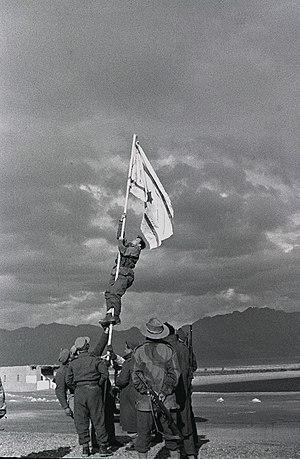
La Levée du Drapeau à l'encre ou du Drapeau d'encre est un acte symbolique marquant la prise du village arabe d'Umm Rashrash sur le Golfe d'Aqaba le 10 mars 1949. Sur ce site, où sera édifiée la ville d'Eilat, des soldats de la brigade HaNeguev participant à l'opération Ouvda dressent un drapeau israélien improvisé. L'événement marque la fin de la guerre israélo-arabe de 1948. La photo immortalisant les faits est devenue un symbole dans la mémoire collective israélienne.
La guerre israélo-arabe de 1948-1949 commence le 15 mai 1948, au terme du mandat britannique sur la Palestine et après 6 mois de guerre civile entre les populations juives et arabes du pays. Elle se termine avec les différents cessez-le-feu israélo-arabes, conclus entre février et juillet 1949.